Ray González

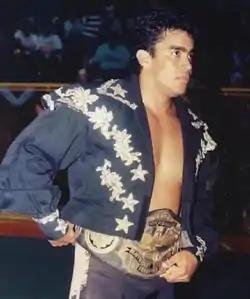
González as the WWC Universal Heavyweight Champion

He went on to team with Lozansky in an unsuccessful attempt to win the tag team championship from Fabbiano and Wolfe. González lost his following singles contests against Sione Havea Vailahi, Greg Valentine and a masked Steve Keirn, who was wrestling as "Doink the Clown". He formed a tag team with Ramón Álvarez, defeating Fabbiano and Santana, who had turned heel. On March 19, 1993, González defeated Valentine. He and Álvarez went on to defeat "The Bruise Brothers", Ron and Don Harris. Two days later, he won a disqualification over Dutch Mantell in a title match. On April 24, 1994, González defeated Valentine to win his first Universal Heavyweight Championship. He came in as replacement for an injured José Huertas González, who in reality was promoting a push for him backstage and convinced Colón to grant him the opportunity. Despite this, González's first reign was portrayed as a "underdog run", which saw him win mostly by being opportunist. This creative direction brought forward a lukewarm reception from the crowd, which motivated the creative team to give it back to Mantell. He then entered a feud with Eddie Gilbert winning twice by disqualification and losing once in the same manner. González interrupted this feud by defeating Glen Jacobs in a singles match. He teamed on with Álvarez to feud with Gilbert and Mantell, exchanging victories but failing to win the tag team championship. A fourth match between González and Gilbert ended in a double disqualification. On August 5, 1994, he teamed with Jesús Castillo Jr. against Gilbert and Mantell in a losing effort. Following this, González and Álvarez teamed again, wrestling The Moondogs, composed by Randy Colley and Larry Booker, to two double countouts. On August 11, 1995, he began a Consejo Mundial de Lucha Libre tour in Mexico by teaming with Juan Manuel Rodríguez and José Luis Casas to defeat Roberto Guttíerez Frias, José "Negro" Casas and Ultimo Dragon. He once again teamed with Casas Ruiz and Dr. Wagner win a match over Gutierrez Frias, Hector Garza and Ultimo Dragon. On August 25, 1995, González unsuccessfully challenged Gutierrez Frias for the NWA World Light Heavyweight Championship in a two out of three falls match.